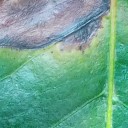
Label: Phoma